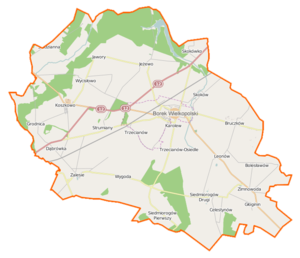
Borek Wielkopolski est une gmina mixte du powiat de Gostyń, Grande-Pologne, dans le centre-ouest de la Pologne. Son siège est la ville de Borek Wielkopolski, qui se situe environ 17 km à l'est de Gostyń et 59 km au sud-est de la capitale régionale Poznań.